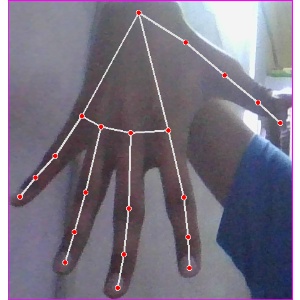
अक्षर: ढ